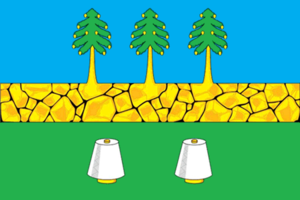
Kamechkovo est une ville de l'oblast de Vladimir, en Russie, et le centre administratif du raïon de Kamechkov. Sa population s'élevait à 12 852 habitants en 2013.